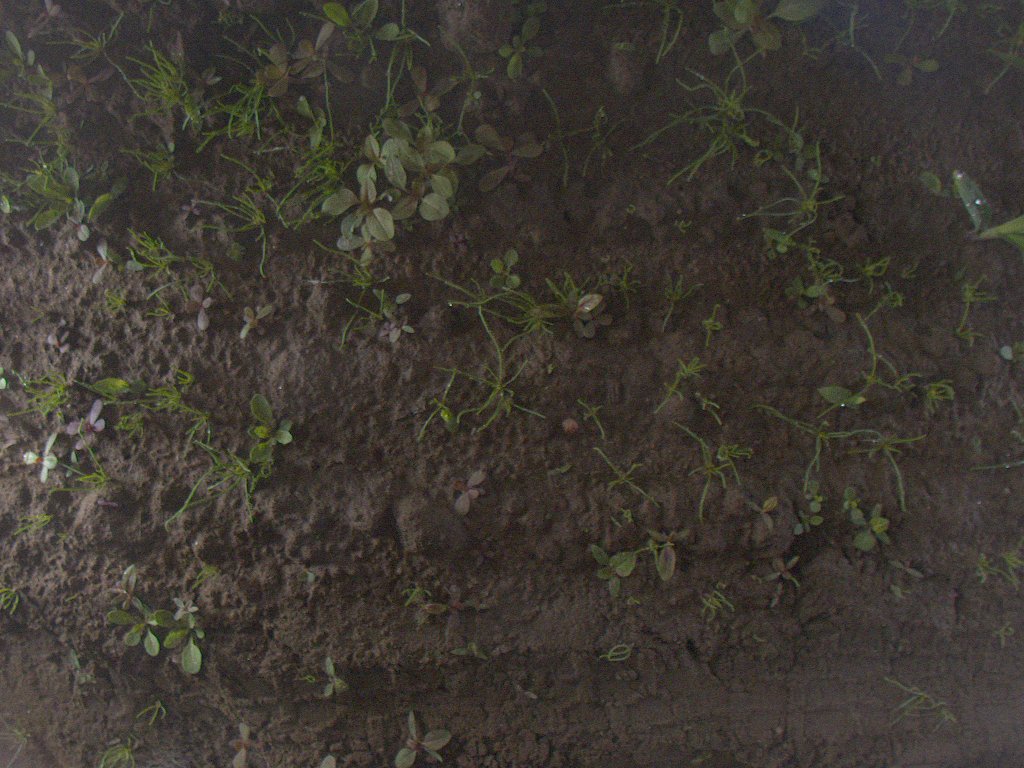
Crop: maize
Objects: maize, stem_maize